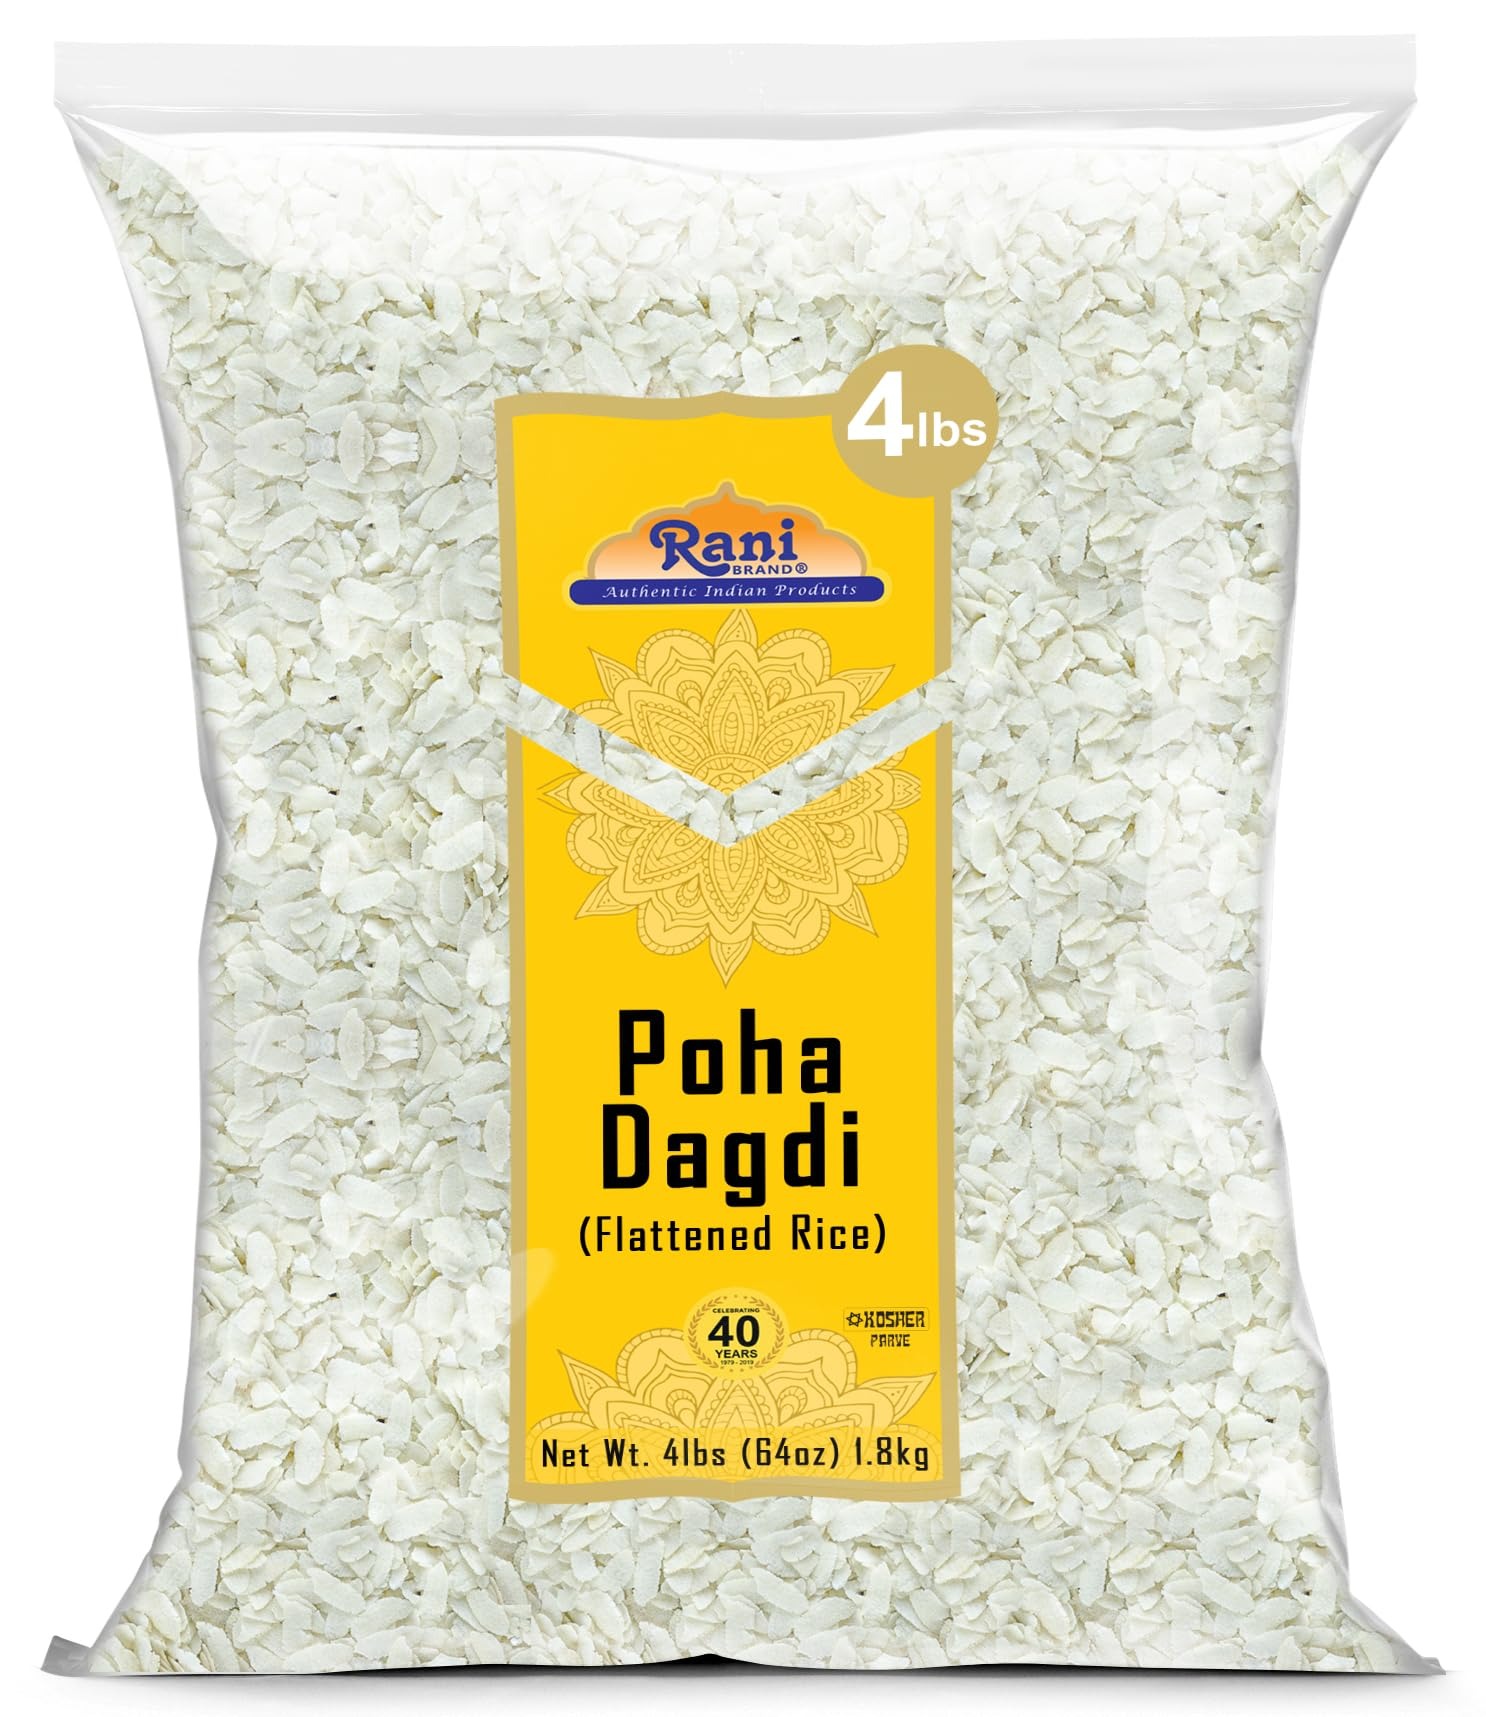
Item Name: Rani Poha (Powa) Extra Thick Dagadi-Cut (Flattened Rice) 64oz (4lbs) 1.81kg Bulk~ All Natural, Salt-Free | Vegan | Kosher | No Colors | Gluten Friendly | Indian Origin
Bullet Point 1: You'll LOVE our Poha Extra Thick Dagadi by Rani Brand--Here's Why:
Bullet Point 2: 🌾Now KOSHER! 100% Natural, No preservatives, Non-GMO, Gluten Friendly PREMIUM Gourmet Food Grade Flour.
Bullet Point 3: 🌾Rani is a USA based company selling spices for over 40 years, buy with confidence!
Bullet Point 4: 🌾Net Wt. 4lbs (1.8kg), Authentic Indian Product, Alternate Names: Poha Extra Thick Dagadi , Flattered Rice, Pressed Rice
Bullet Point 5: 🌾Alternate Names: ⭐Pawa, ⭐Powa, ⭐Flattered Rice, ⭐Flaked Rice, ⭐Beaten rice, ⭐avalakki, ⭐bajil, ⭐pauaa/paunva, ⭐poya, ⭐chuda, ⭐atukulu, ⭐aval, ⭐chiura, ⭐sira, ⭐chira, ⭐chiura, ⭐Bhojpuri, ⭐pauwa,⭐baji, ⭐pohe,⭐phovu.
Product Description: <b>Rani Poha Extra Thick Dagadi-Cut Rice flakes</b> are prepared by flattening peeled rice. This flattened rice or pressed rice provides a light, healthy and delicious Indian snack and breakfast dish. Rice is parboiled before flattening so that poha can be consumed with very little to no cooking. These flakes of rice swell when added to liquid, whether hot or cold, as they absorb water, milk or any other liquids. Rani's thick rice flakes are very delicate and can be prepared in various ways – salted, with yogurt, or pressed into schnitzels or tikkis. It is quick to prepare and nutritious. <br> Rani Powa (flattened rice) – Thick is a variety of flattened rice and is suitable for making dishes like Breakfast Pohe, Kanda Pohe Poha (Chivda) is a digestible form of raw rice and is normally used to prepare snacks or light and easy fast food in a variety of Indian cuisine styles Rani is a premium quality, brand for Indian Groceries, Spices and Rice. <br> <b>Rani is a USA based company selling quality foods for over 30 years, buy with confidence!</b>
Value: 64.0
Unit: Ounce

Price: 18.99